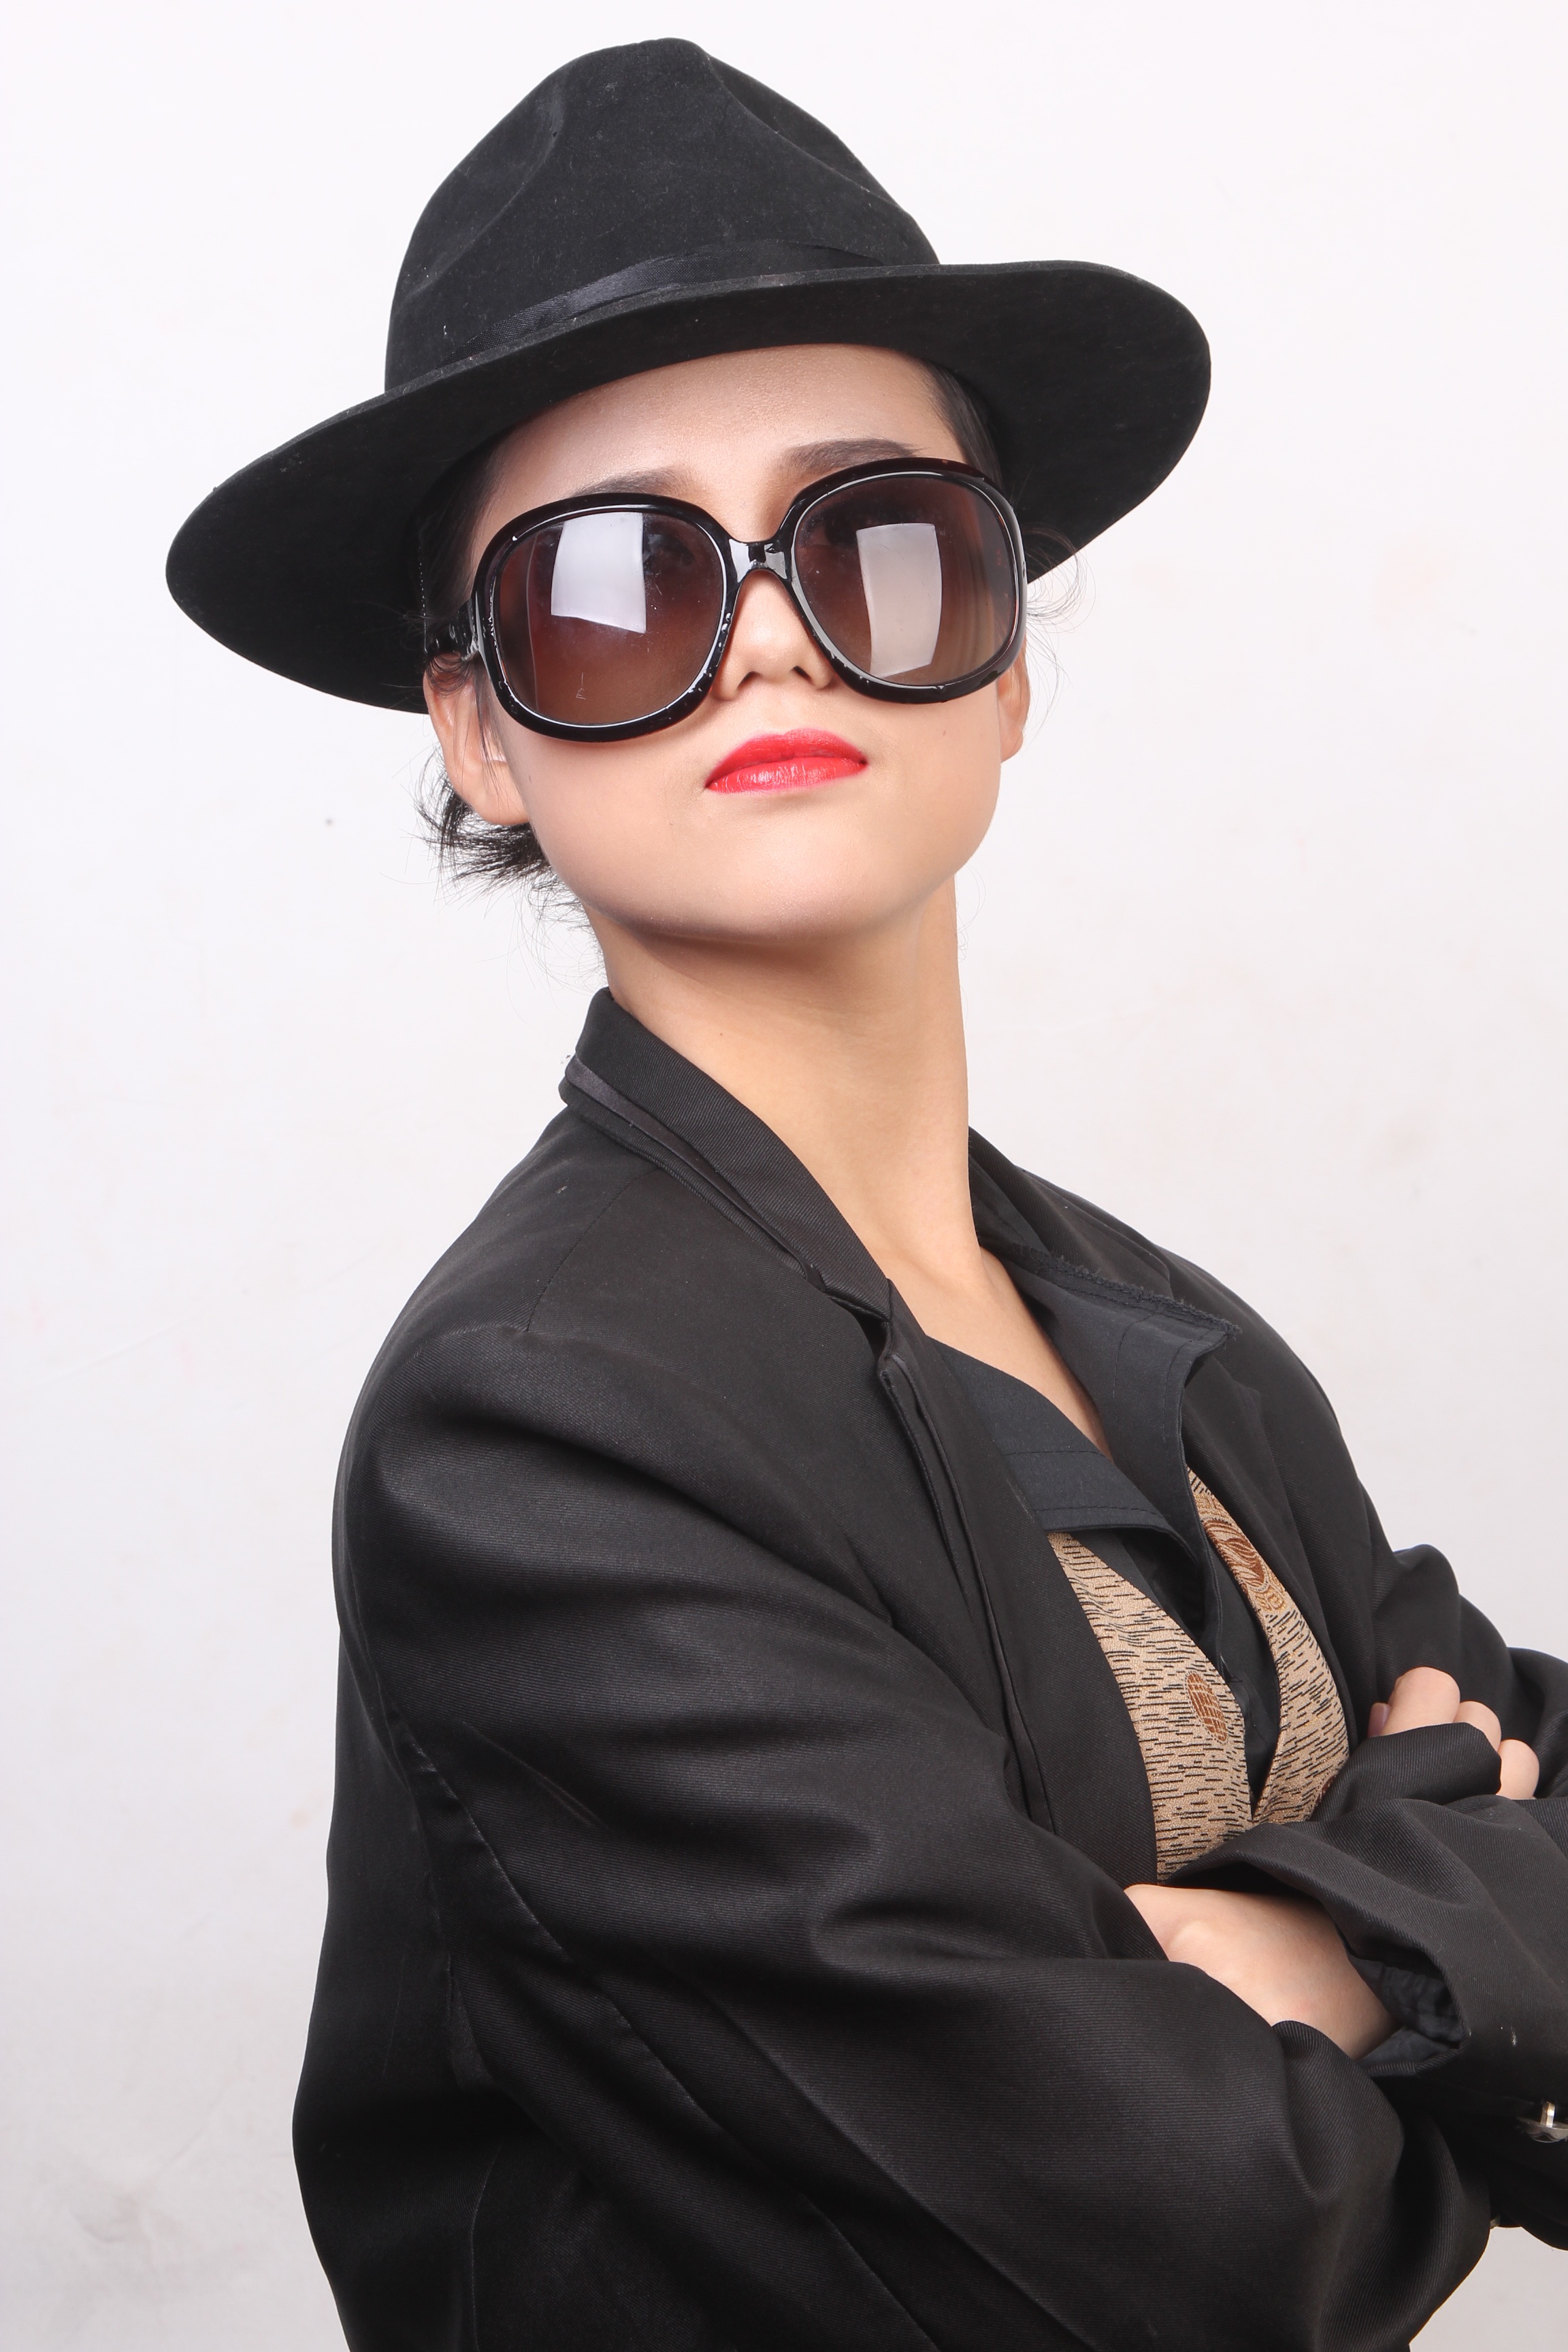
woman, hair, leather, model, spring, hat, fashion, clothing, black, hairstyle, camouflage, gentleman, sunglasses, glasses, cap, moustache, eyewear, beauty, fedora, white background, photo shoot, artistic photos, portrait photography, like a person, male clothing, fashion accessory, vision care